Veracruz (city)

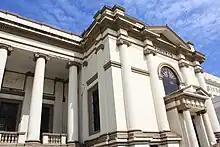
Historic post office of Veracruz

The Heroica Escuela Naval (Heroic Naval School) was founded here in 1897 by José María de Vega, then Secretary of the Navy. The school was founded because at the time, Mexico was dependent on the hiring of foreign sailors and foreign training of its officers to staff its Navy; prior attempts to establish an academy had failed. Porfirio Díaz approved the institute to train both Navy and Merchant Marine officers, to be based on similar schools in Western Europe.